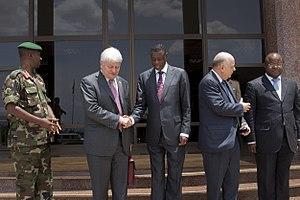
James Kabarebe, né en 1959, officier rwandais, fut officier des services de renseignements en Ouganda avant 1994, chef d'état-major de la République démocratique du Congo entre 1996 et 1998, puis ministre de la Défense du gouvernement rwandais de 2010 à 2018. Il est le seul de la région à avoir pu occuper successivement des hautes fonctions politico-militaires dans trois pays différents, avec sa nationalité rwandaise.